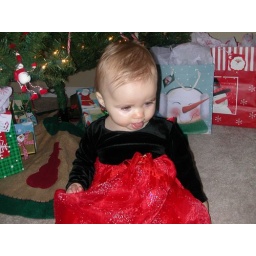
Pretty girl in a pretty dress